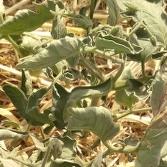
Crop: Tomato
Condition: virosis-d